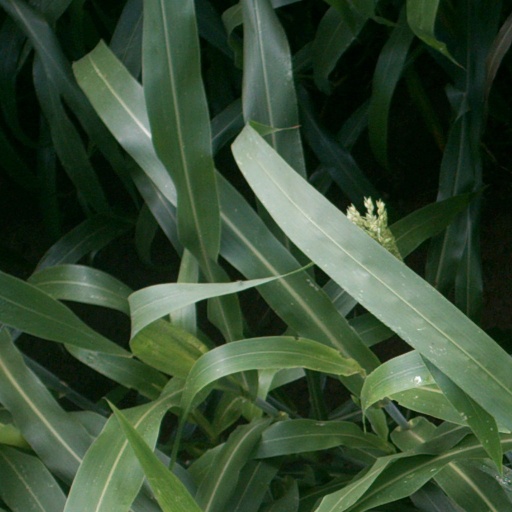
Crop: sorghum